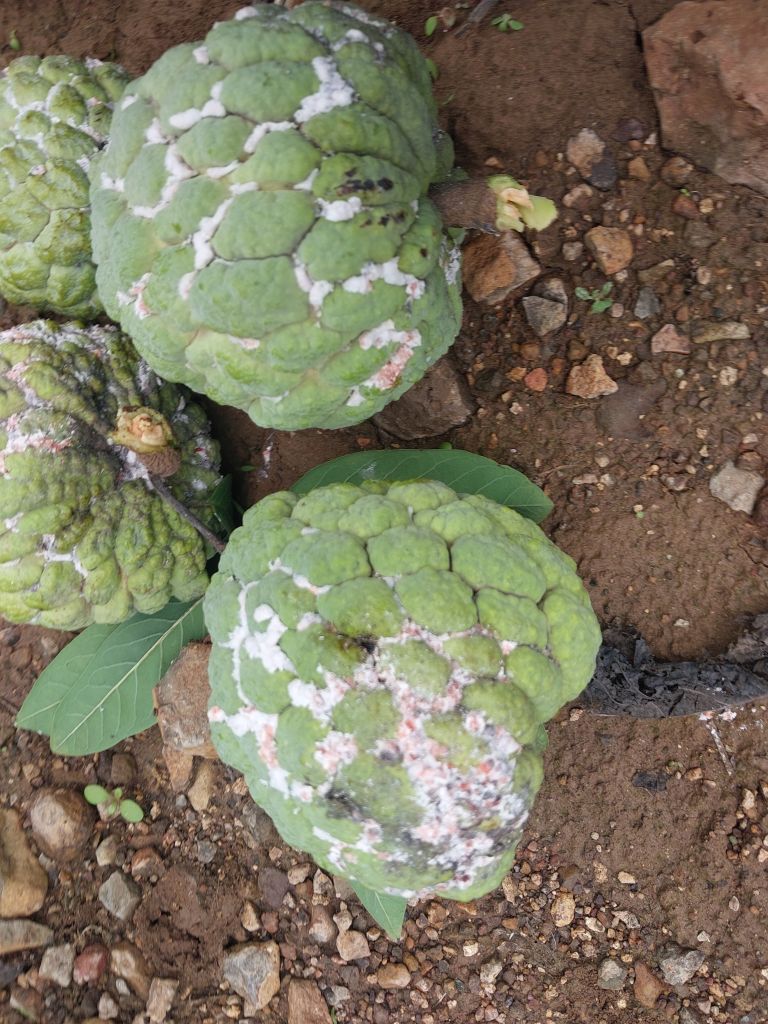
Disease label: Mealy Bug